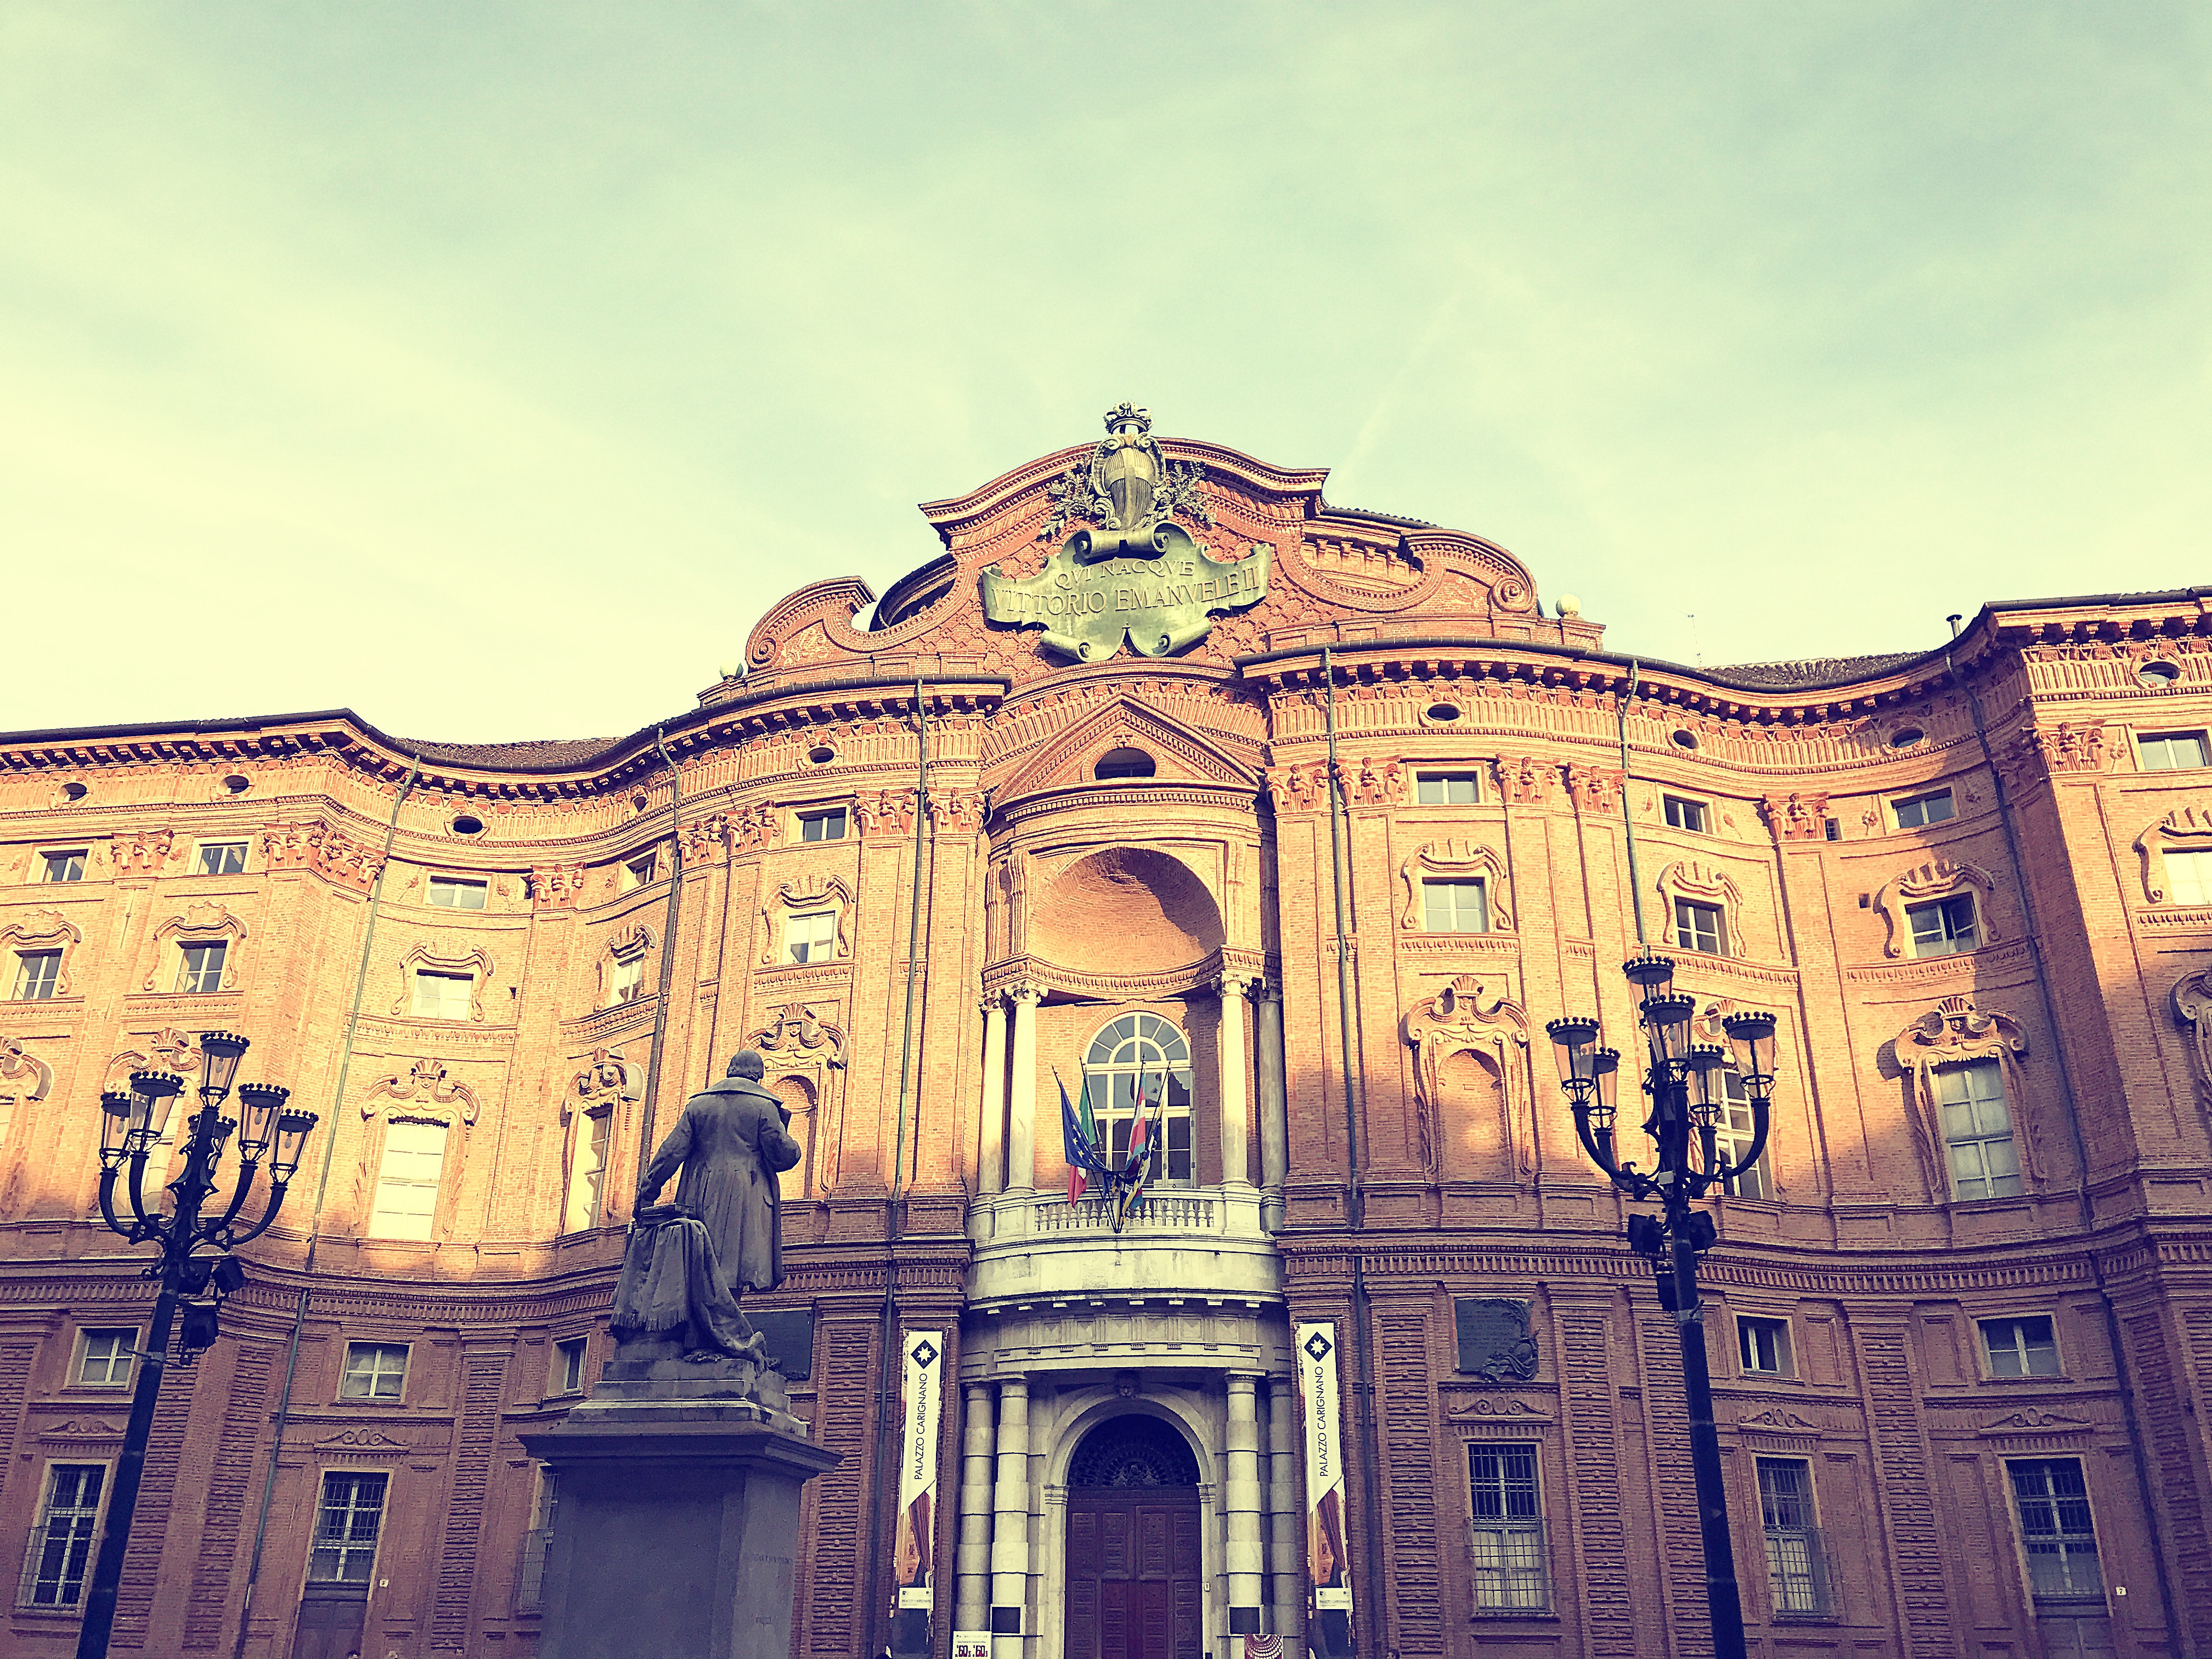
sky, landmark, architecture, classical architecture, building, cloud, palace, iron, facade, town, city, mountain, urban area, house, tourism, metal, chateau, tourist attraction, medieval architecture, history, town square, mansion, sunset, square, meteorological phenomenon, ancient history, metropolis, symmetry